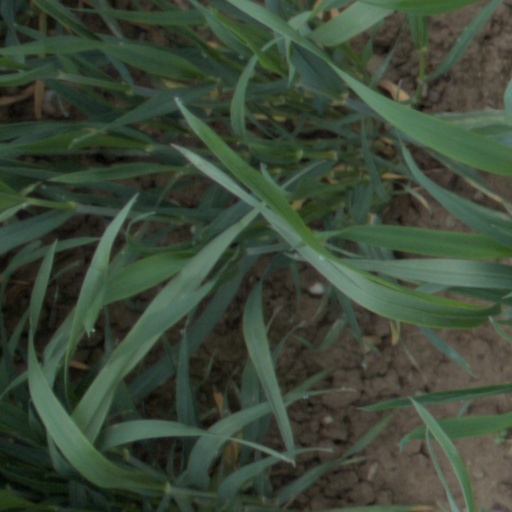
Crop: wheat